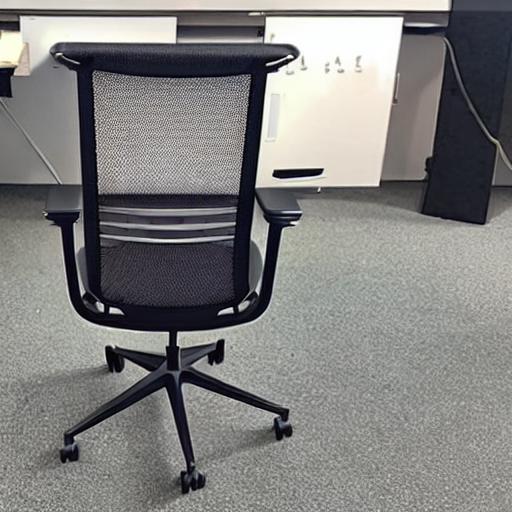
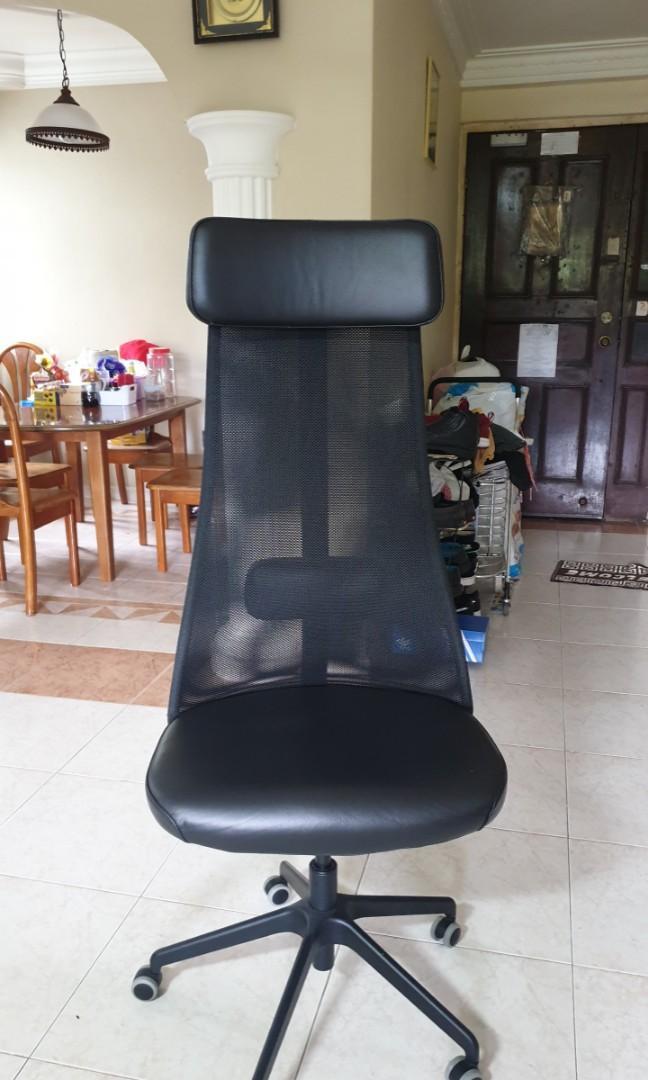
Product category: items_chair
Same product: no